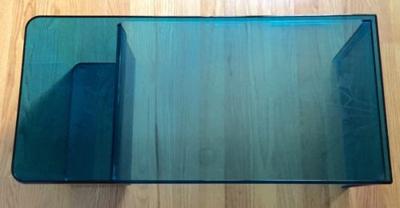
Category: table